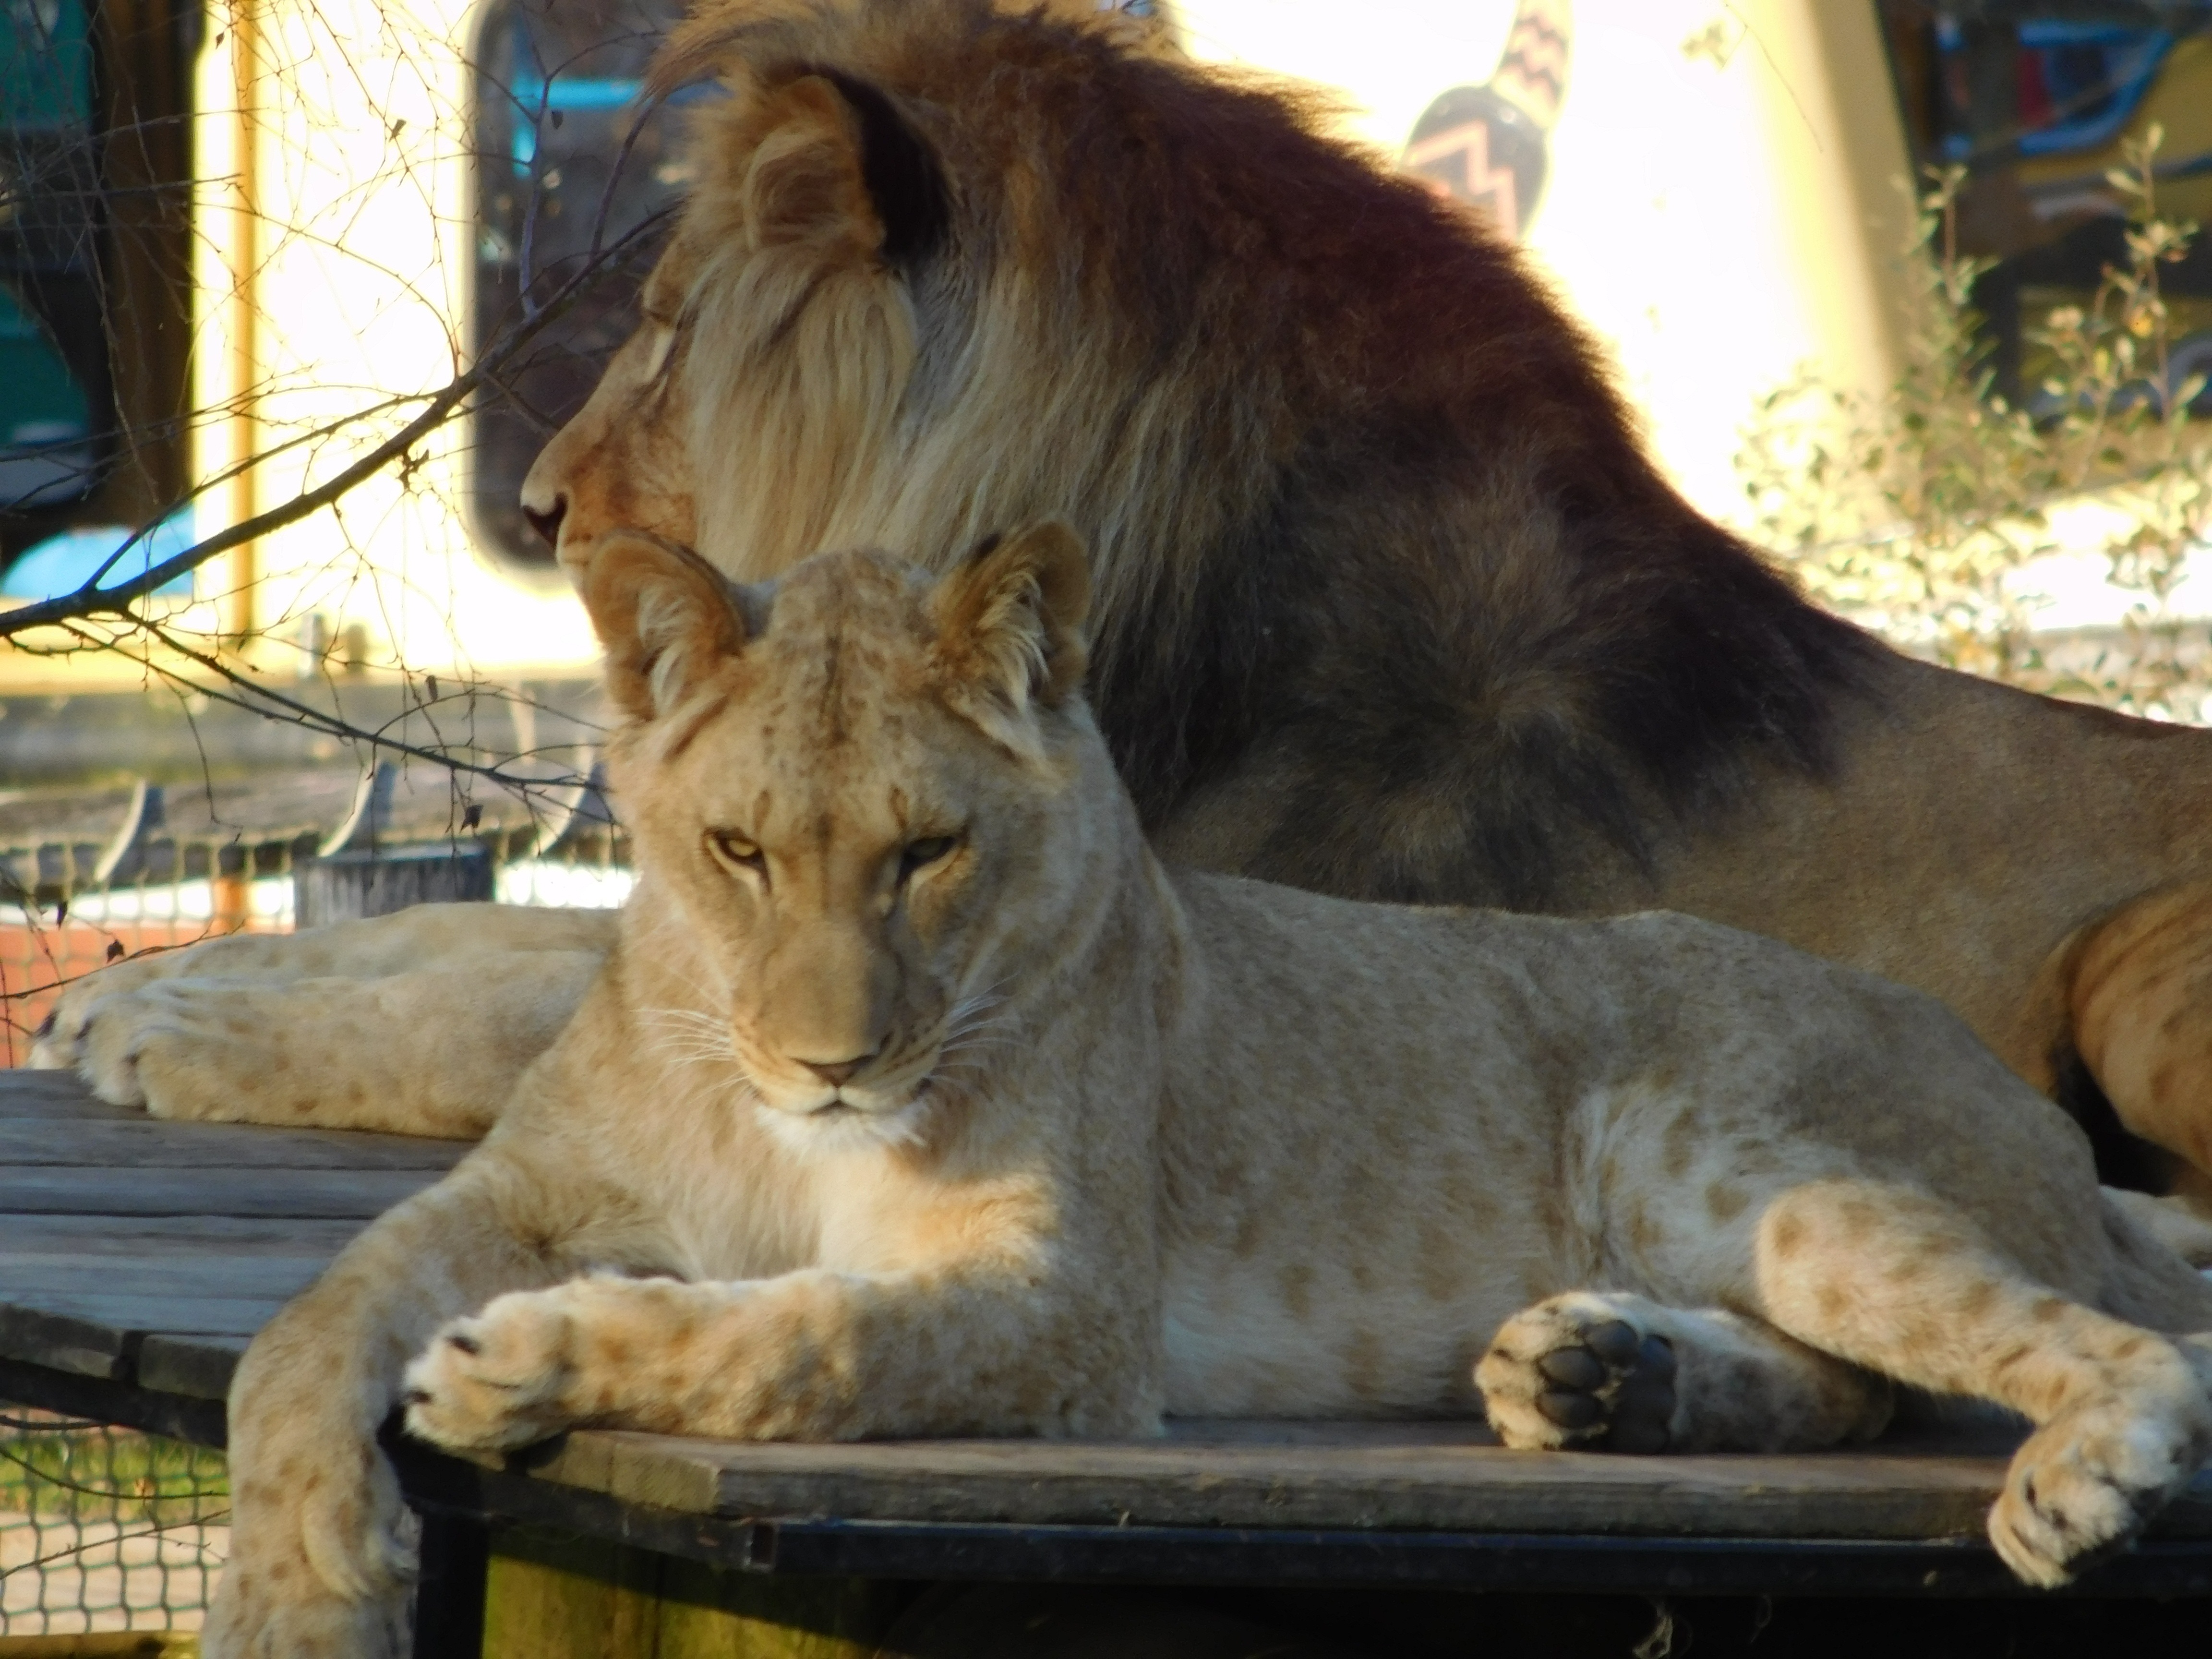
animal, wildlife, zoo, mammal, mane, fauna, lion, vertebrate, wildlife park, big cats, cat like mammal, dog breed group